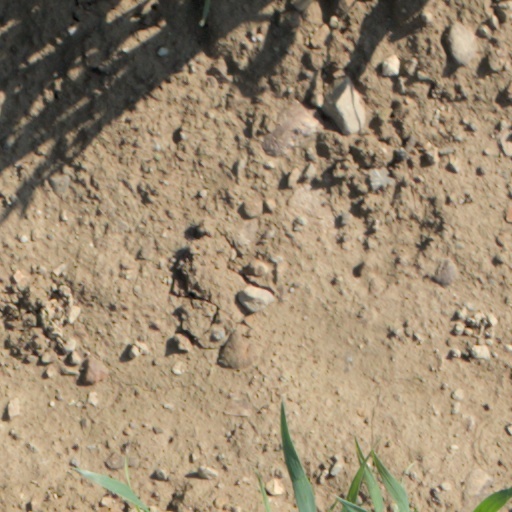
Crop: wheat